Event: Nepal Earthquake
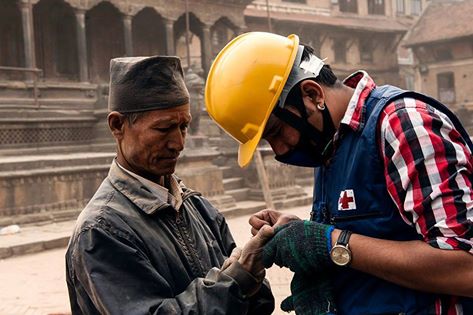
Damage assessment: no_damage